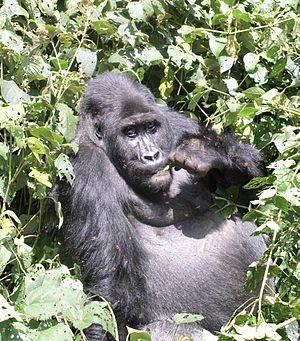
Le Parc national de Kahuzi-Biega est un parc national de la République démocratique du Congo, situé à l'ouest du lac Kivu près de Bukavu, principalement dans la province du Sud-Kivu mais aussi au Nord-Kivu et au Maniema avec sa partie septentrionale.
La Convention du patrimoine national, menée par l'Organisation des Nations unies pour l’éducation, la science et la culture désigne, en 1972, tous les sites du patrimoine mondial. D'après l'article 11.4 de la convention, l'UNESCO, ainsi que le Comité du patrimoine mondial, peuvent citer chaque lieu dans lequel des opérations majeures doivent être effectuées sur une Liste du patrimoine mondial en péril. Cette liste a été conçue pour informer la communauté internationale des conditions menaçant les caractéristiques mêmes qui ont permis l'inscription d'un bien et pour encourager des mesures correctives.
La 4ᵉ session du Comité du patrimoine mondial a eu lieu du 1ᵉʳ septembre 1980 au 5 septembre 1980 à Paris, en France.
Cet article recense les sites inscrits sur la liste du patrimoine mondial par l'UNESCO situés en Afrique.